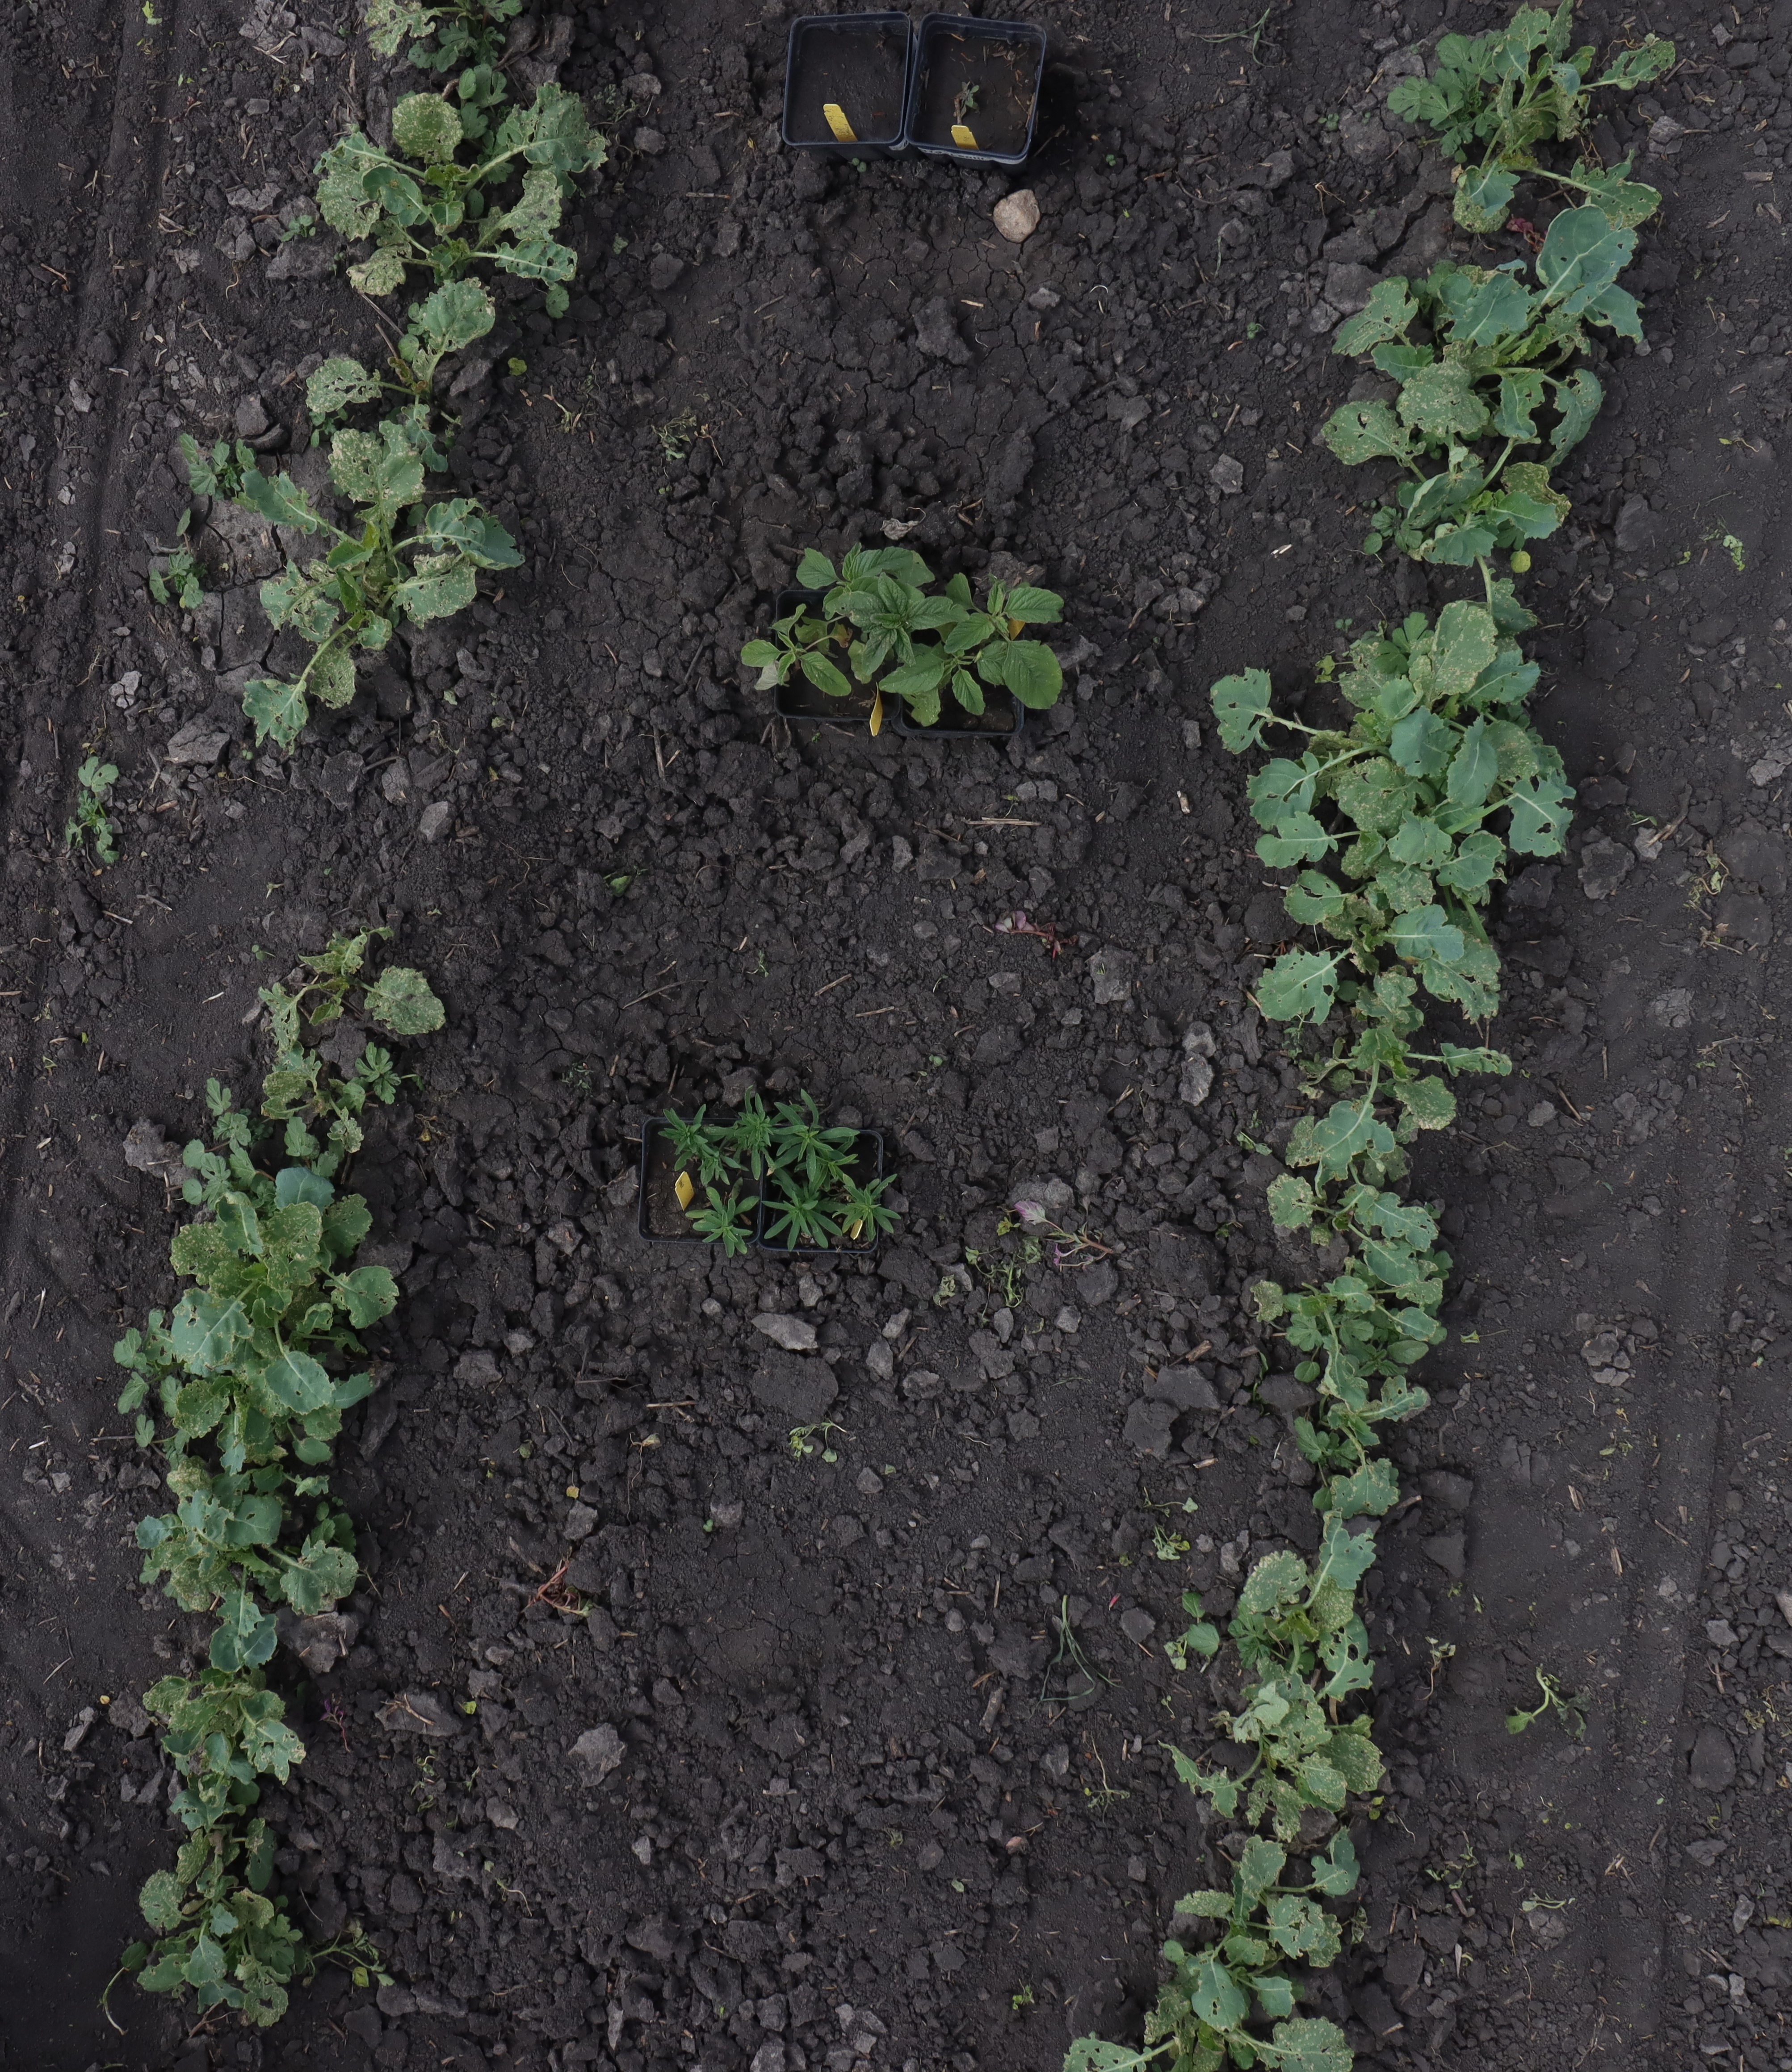
Crop: Canola
Objects: Canola, Canola, Canola, Canola, Canola, Canola, Canola, Canola, Canola, Canola, Redroot Pigweed, Kochia